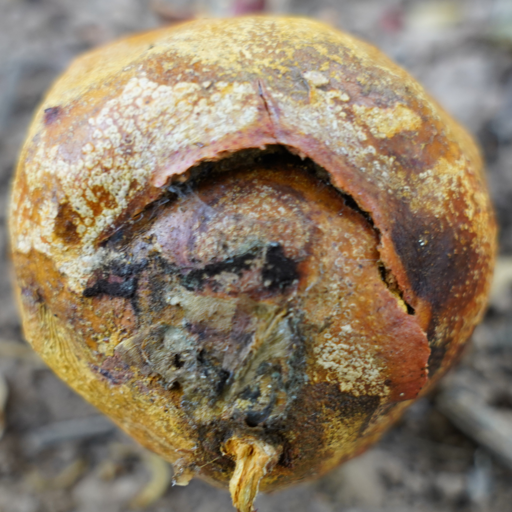
Label: Ectomyelois ceratoniae